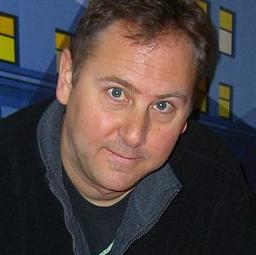
Age: 44